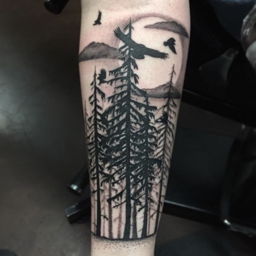
stand tall and proud of your achievements just like your tattoo .